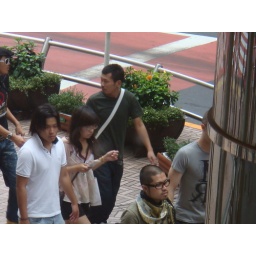
Candid street shot taken from the second floor in Shibuya, Tokyo-Itchome